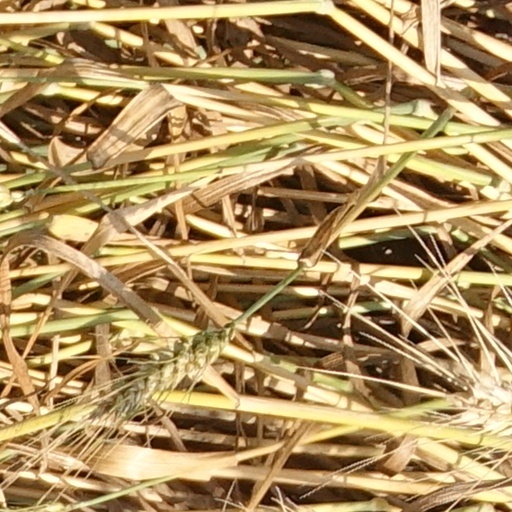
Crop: wheat